Impeachment trial of Bill Clinton

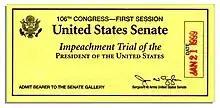
Senate gallery admission ticket dated January 21, 1999

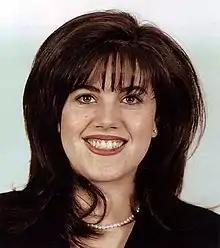
On January 24, Monica Lewinsky (pictured) was interviewed by the House impeachment managers

The managers presented their case over three days, from January 14 to 16. They justified removal of the President from office by virtue of "willful, premeditated, deliberate corruption of the nation's system of justice through perjury and obstruction of justice". Among the evidence and illustrative tools utilized to illustrate their case were video clips of Clinton's grand jury testimony, charts, and quotes from the written record.